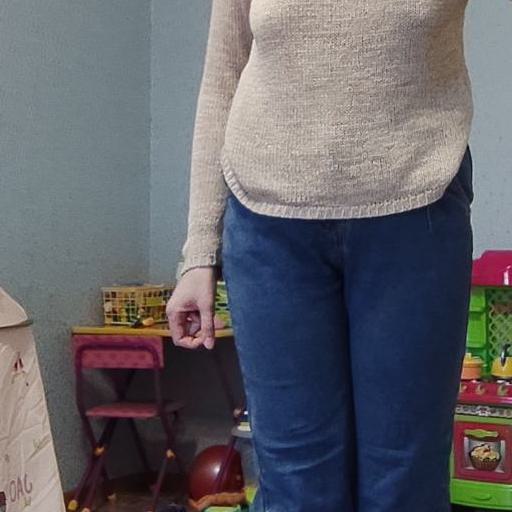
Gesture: no_gesture